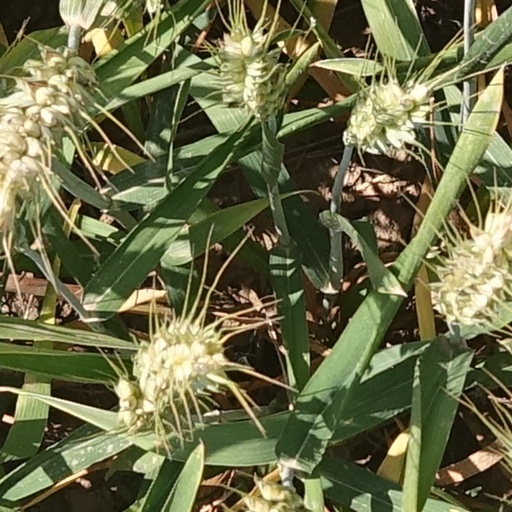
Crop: wheat